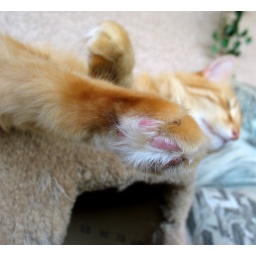
I love kitty paws...especially ones with white in between the toesies!